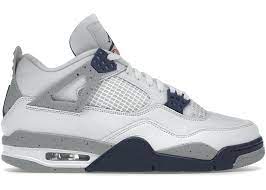
Label: Sneaker